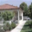
Label: house